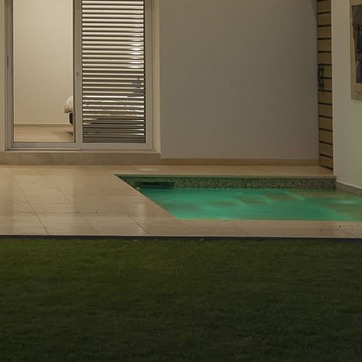
Material: water